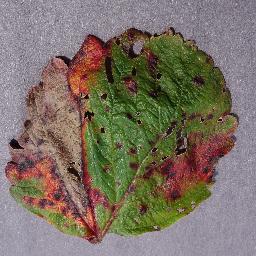
Label: Strawberry___Leaf_scorch